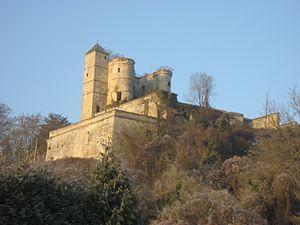
Le château et sa terrasse vus depuis le village
Le château de Pernant est un fort médiéval de petite dimension situé à Pernant, dans le Soissonnais, en France. Il constitue la partie historique, monument classé, d'un ensemble plus important, le domaine de Pernant, siège d'activités culturelles et musicales.
Pernant est une commune française située dans le département de l'Aisne, en région Hauts-de-France.